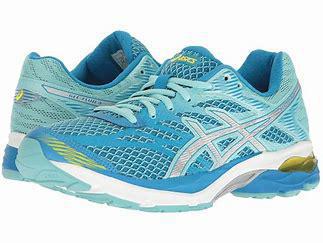
Brand: Asics
Model: Gel Flux 4